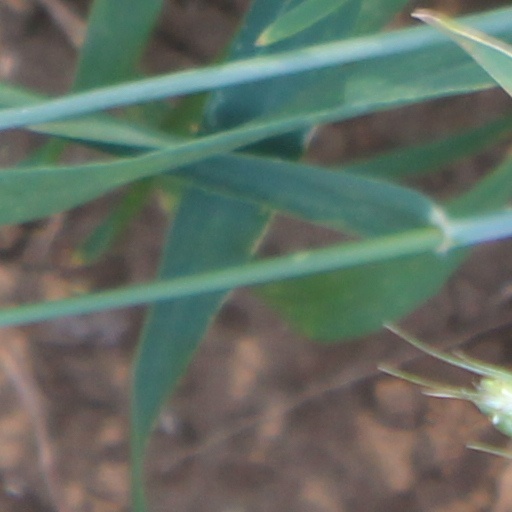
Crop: wheat